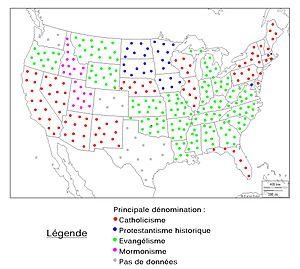
Dénominations religieuses aux États-Unis.
L'Église catholique des États-Unis est en pleine communion avec Rome et fait partie de l'Église catholique universelle. Si les protestants, séparés en plusieurs Églises, restent majoritaires, le catholicisme est la plus grande dénomination religieuse du pays où 24 % de la population a reçu le baptême catholique ; dans un sens très étroit, les catholiques ont cependant pu être considérés comme appartenant à une minorité religieuse. Avec environ 70 millions d'Américains professant cette foi en 2010, les États-Unis ont la quatrième plus grande population catholique après le Brésil, le Mexique et les Philippines.